Jack Haw

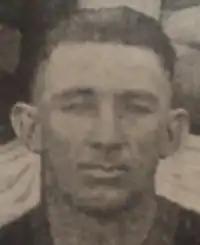

Mervyn John Haw (27 December 1902 – 29 April 1975) was an Australian rules footballer who played with Melbourne in the Victorian Football League (VFL).